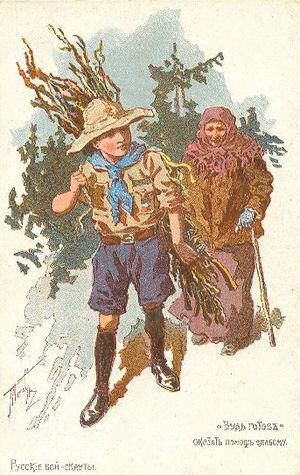
Le scoutisme en Russie, est organisé en plusieurs dizaines d'associations basées sur la religion, l'appartenance politique ou géographique. L'Association Russe des Scouts/Navigateurs, ou RAS/N, est la fédération nationale russe, qui est devenu membre de l'Organisation Mondiale du Mouvement Scout en 2004. Cette association compte 14 000 membres. Pour les guides, c'est l’Association des Guides Russes qui est devenu membre associée de l'AMGE